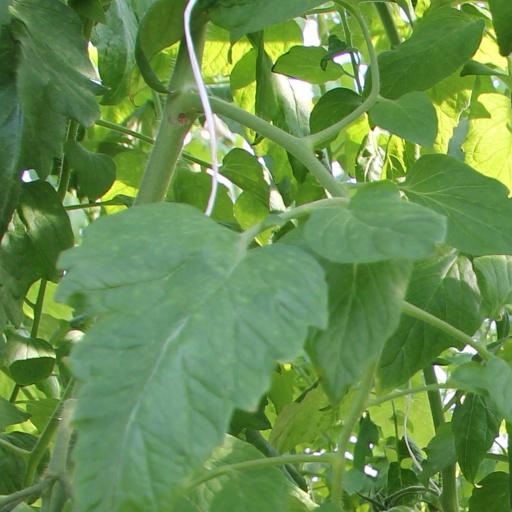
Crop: tomato